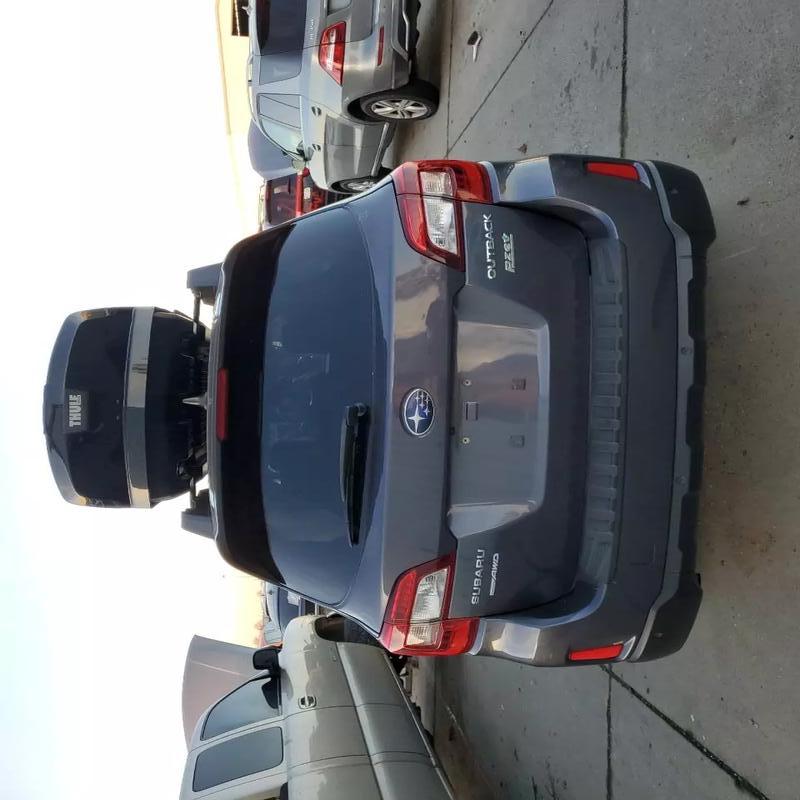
Aucun dommage détecté.
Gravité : aucun